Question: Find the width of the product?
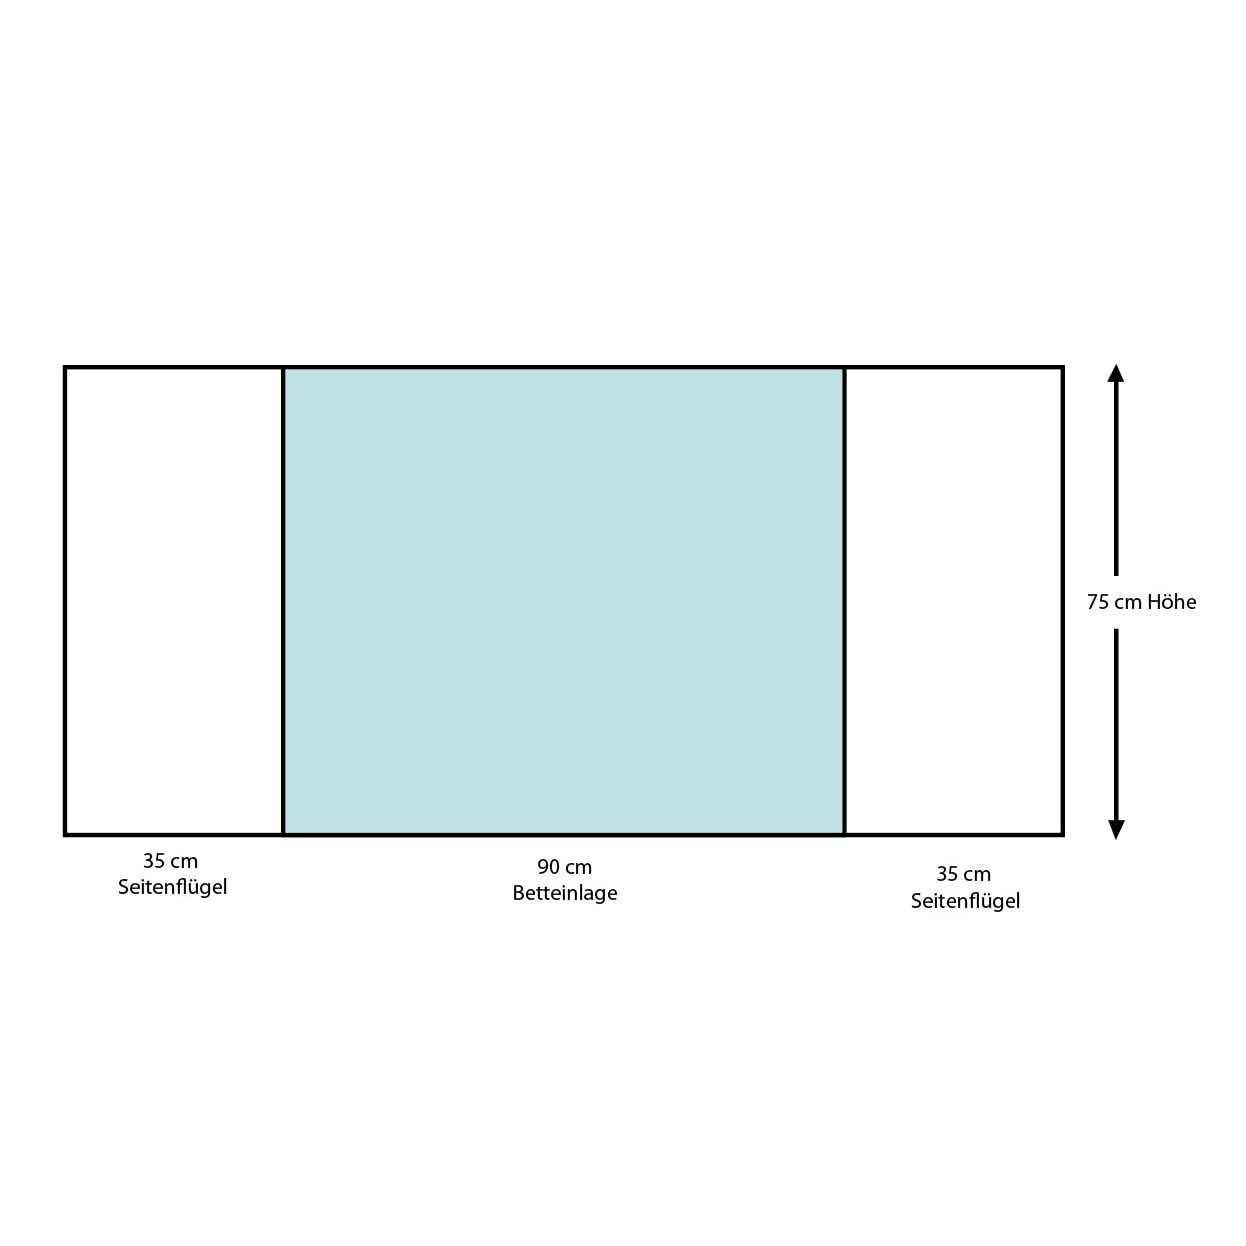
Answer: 90.0 centimetre